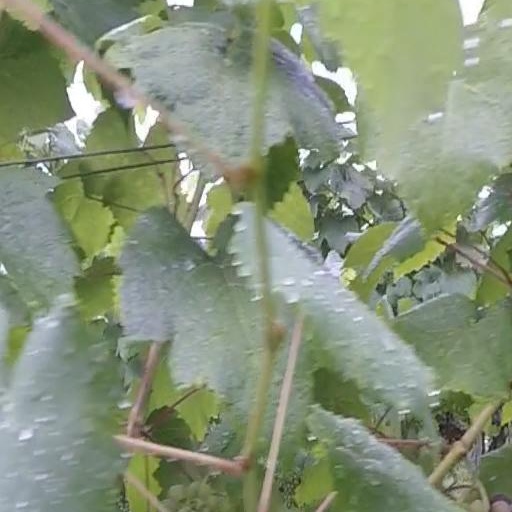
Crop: grape